Rope trick effect

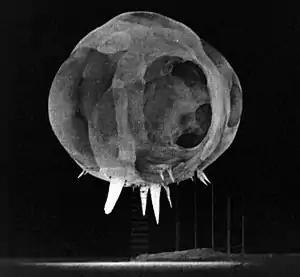
Rope trick effects visible from one of Operation Tumbler–Snapper's tower-mounted test shots in 1952, taken with a rapatronic camera

The adjacent photograph shows two unusual phenomena: bright spikes projecting from the bottom of the fireball, and the peculiar mottling of the expanding fireball surface.